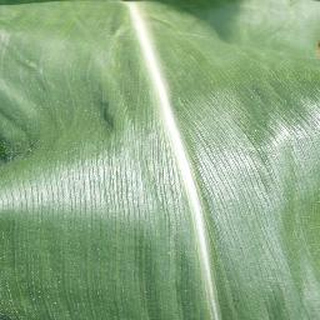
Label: healthy_corn